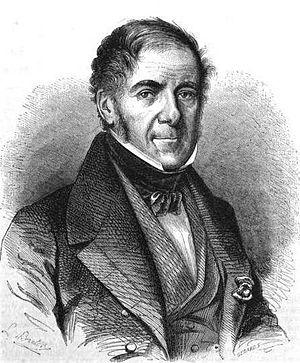
Auguste Gaspard Louis Boucher-Desnoyers, né à Paris le 19 septembre 1779 et mort à Paris le 15 février 1857, est un peintre et graveur français.